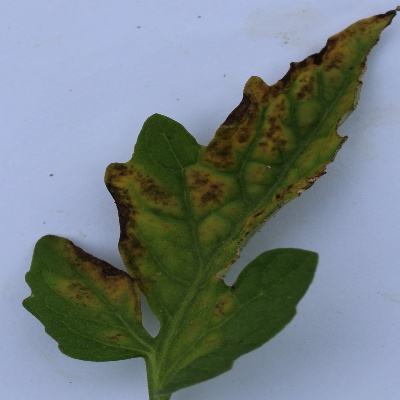
Crop: Tomato
Condition: septoria leaf spot